Conrad Hilton

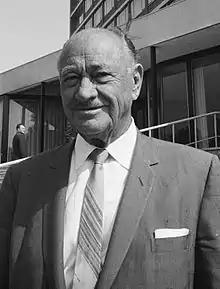
Hilton in 1962

Conrad Nicholson Hilton (December 25, 1887 – January 3, 1979) was an American hotel magnate and politician who founded the Hilton Hotels chain. From 1912 to 1916, Hilton was a Republican representative in the first New Mexico Legislature, but became disillusioned with the "inside deals" of politics. In 1919, he purchased his first hotel, the Mobley Hotel in Cisco, Texas, for and subsequently capitalized on the oil boom. The rooms were rented out in eight-hour shifts. He continued to purchase and sell hotels, and eventually established the world's first international hotel chain. When he died in 1979, he left the bulk of his estate to the Conrad N. Hilton Foundation.